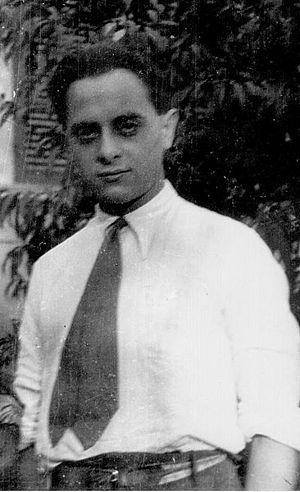
Ernesto Lapadula est un architecte italien.